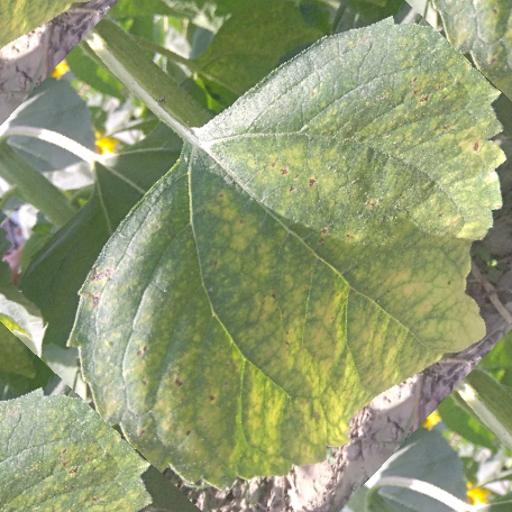
Label: Downy_mildew